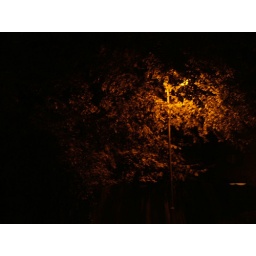
lamp post under a tree